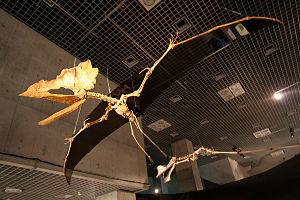
Alexander Wilhelm Armin Kellner est un paléontologue et géologue brésilien et un expert de premier plan dans le domaine de l'étude des ptérosaures. Ses recherches se sont principalement concentrées sur les reptiles fossiles du Crétacé, y compris les dinosaures et les crocodylomorphes disparus.
Thalassodromeus est un genre éteint de ptérosaures qui vivait dans ce qui est aujourd'hui le Brésil au cours du Crétacé inférieur, à l'Albien inférieur, il y a environ 110 Ma.